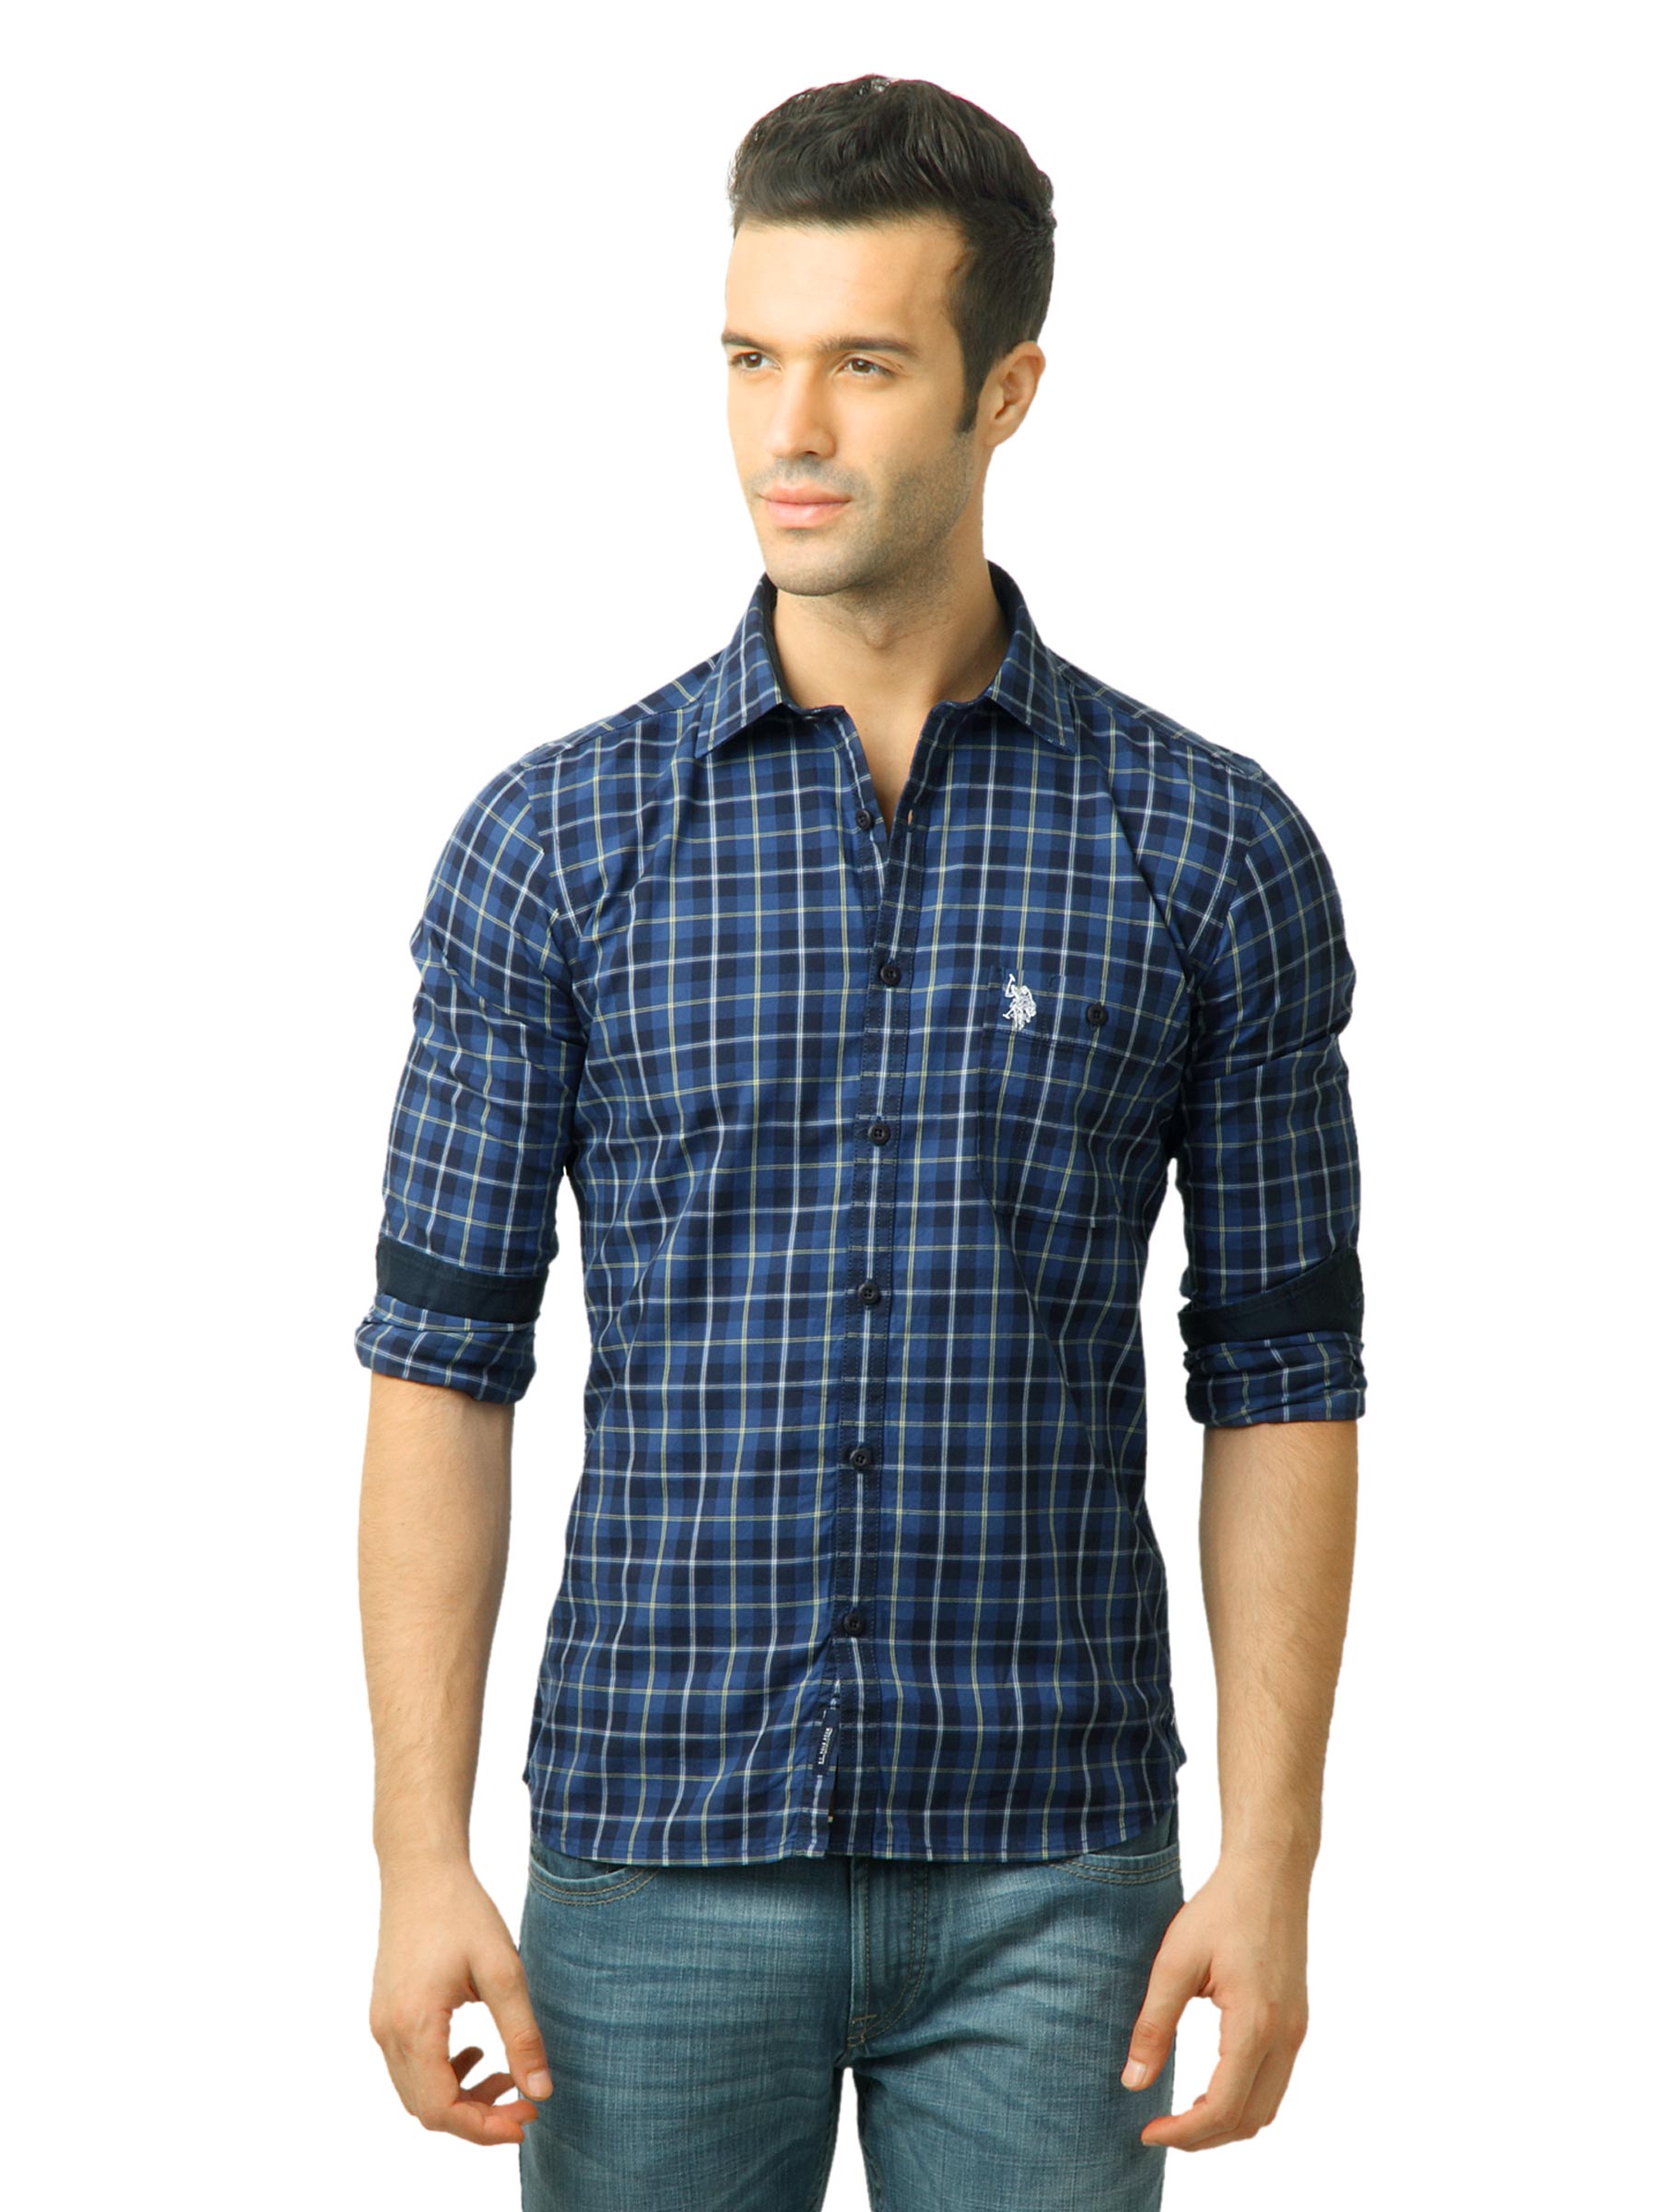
U.S. Polo Assn. Men Checks Blue Shirt
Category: Apparel / Topwear / Shirts
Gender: Men
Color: Blue
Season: Fall 2011
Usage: Casual